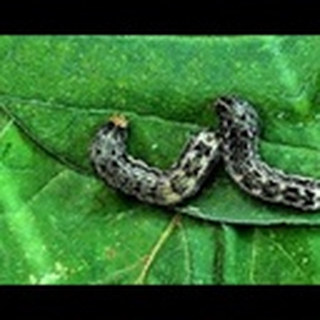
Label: cotton_army_worm